Anatoly Gunst

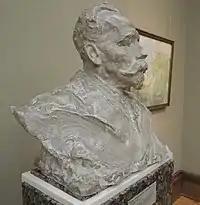
Portrait bust of Anatoly Gunst; by Anna Golubkina (1905)

Anatoly Ottovich Gunst (Russian: Анатолий Оттович Гунст; 19 November 1858, Moscow